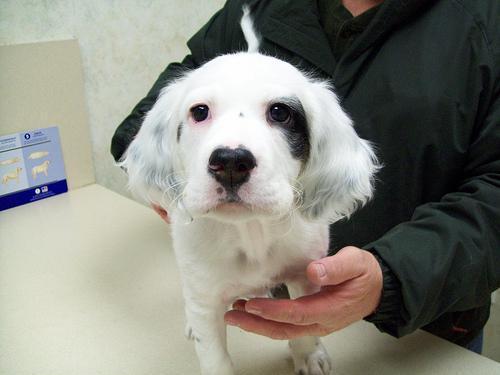
English_setter